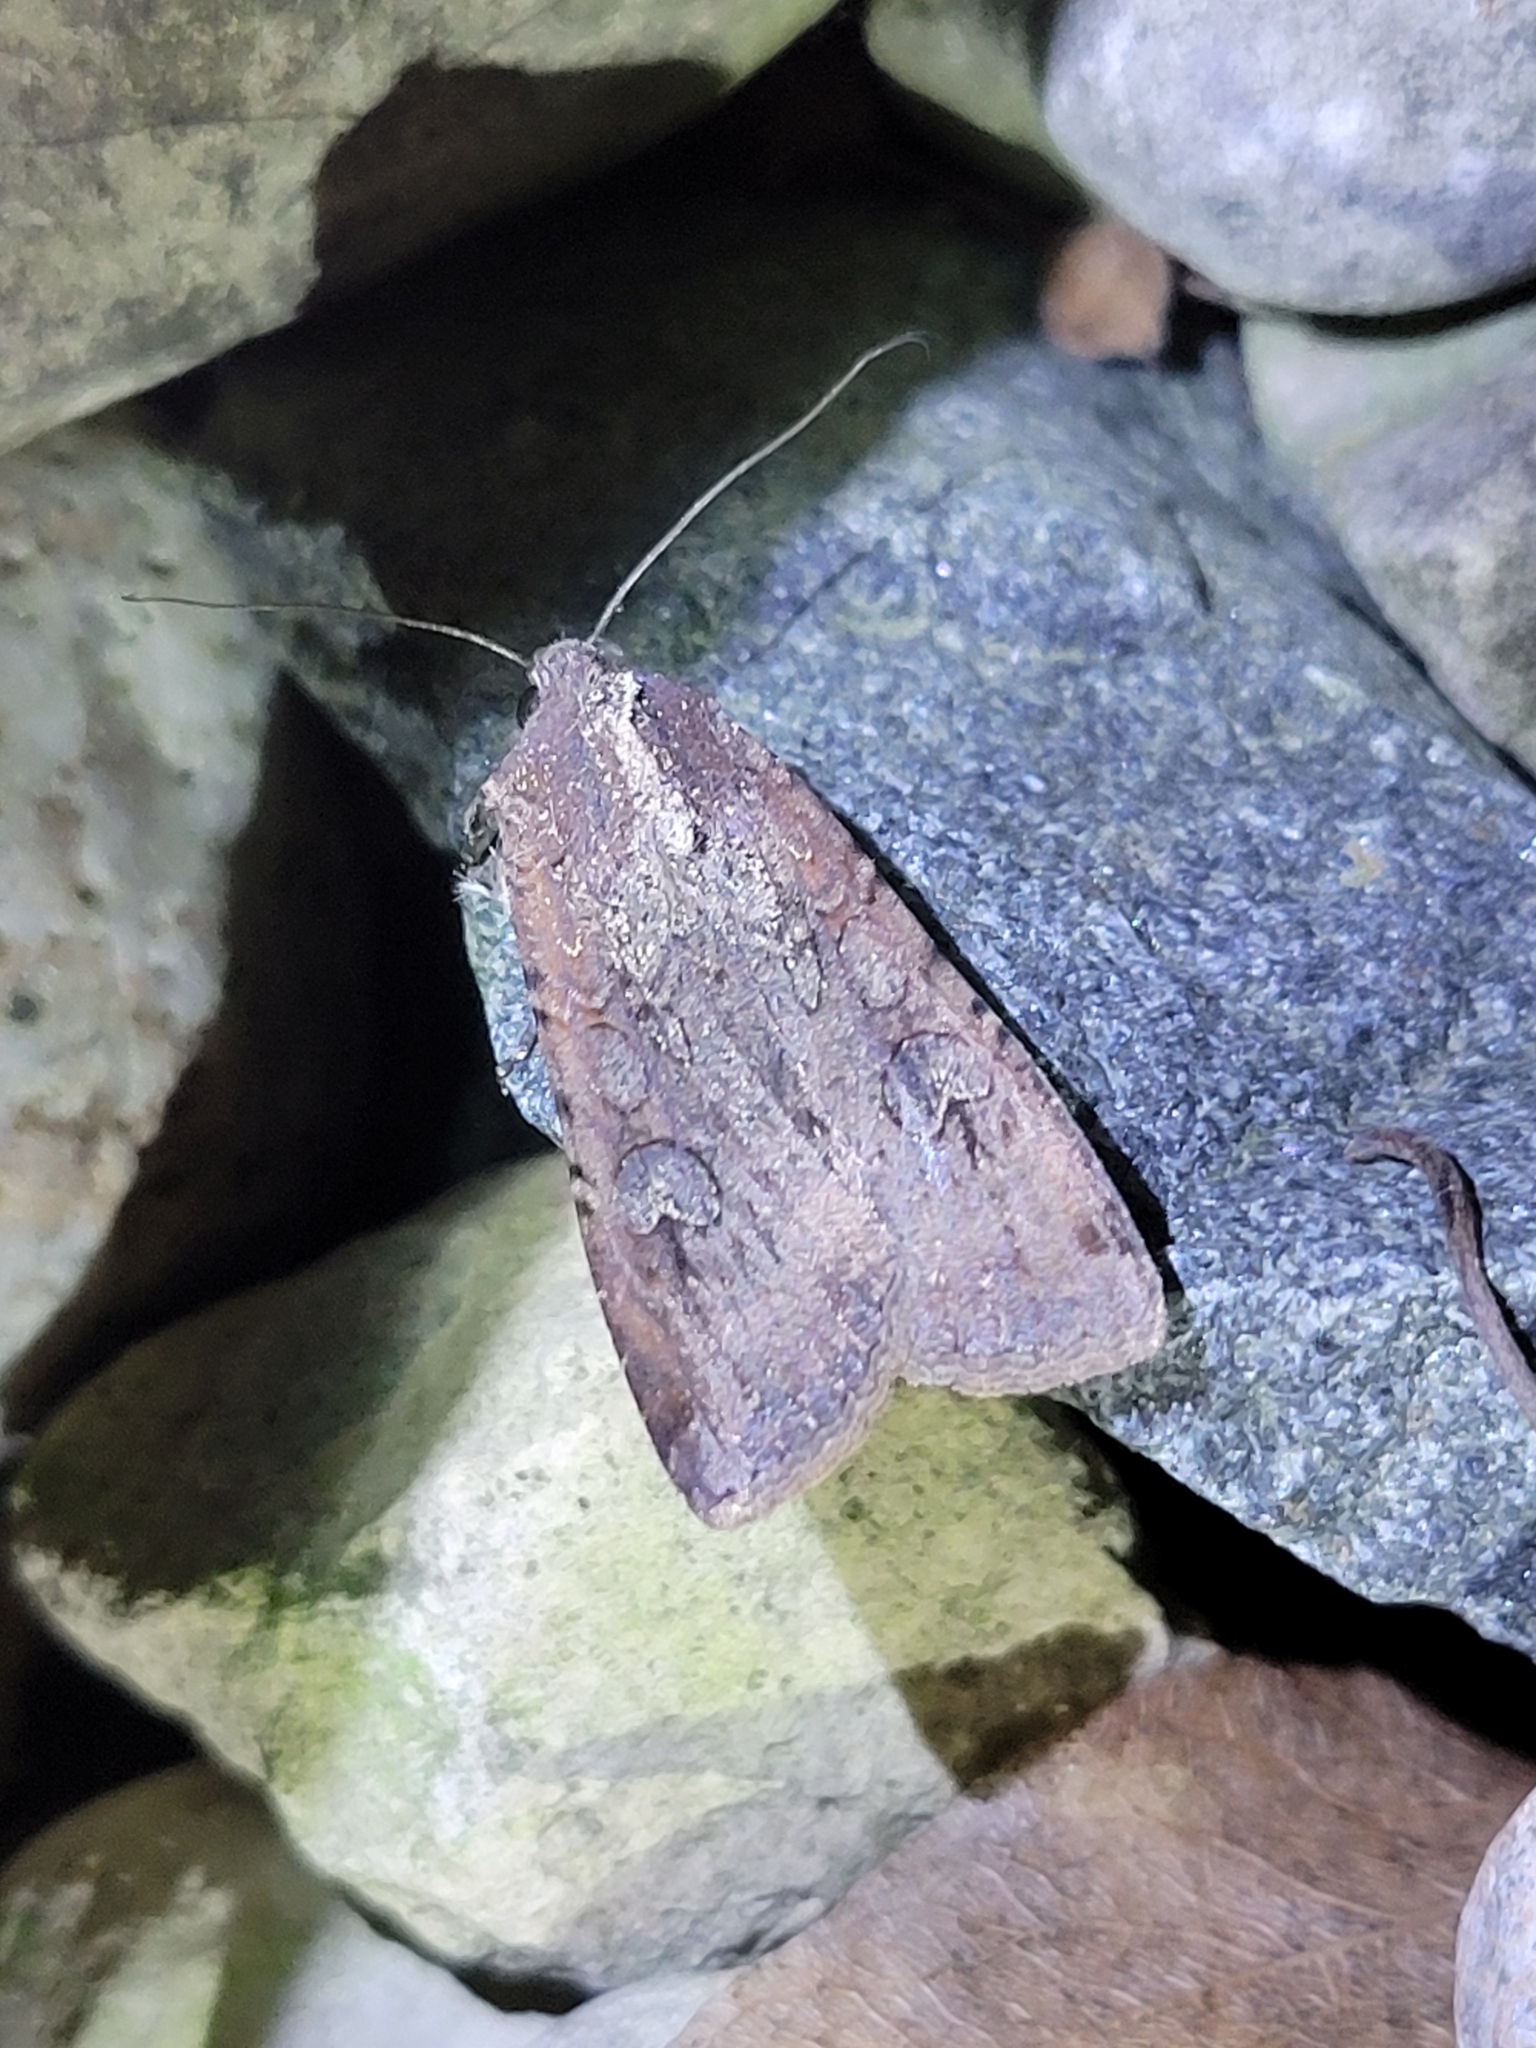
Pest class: cutworms